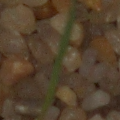
Label: black_grass